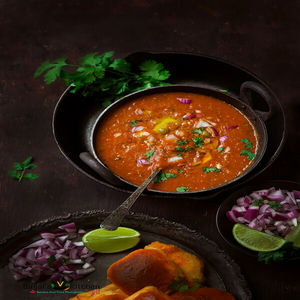
Dish: pavbhaji